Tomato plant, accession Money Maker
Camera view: bottom (45 deg); turntable rotation: 330 degrees
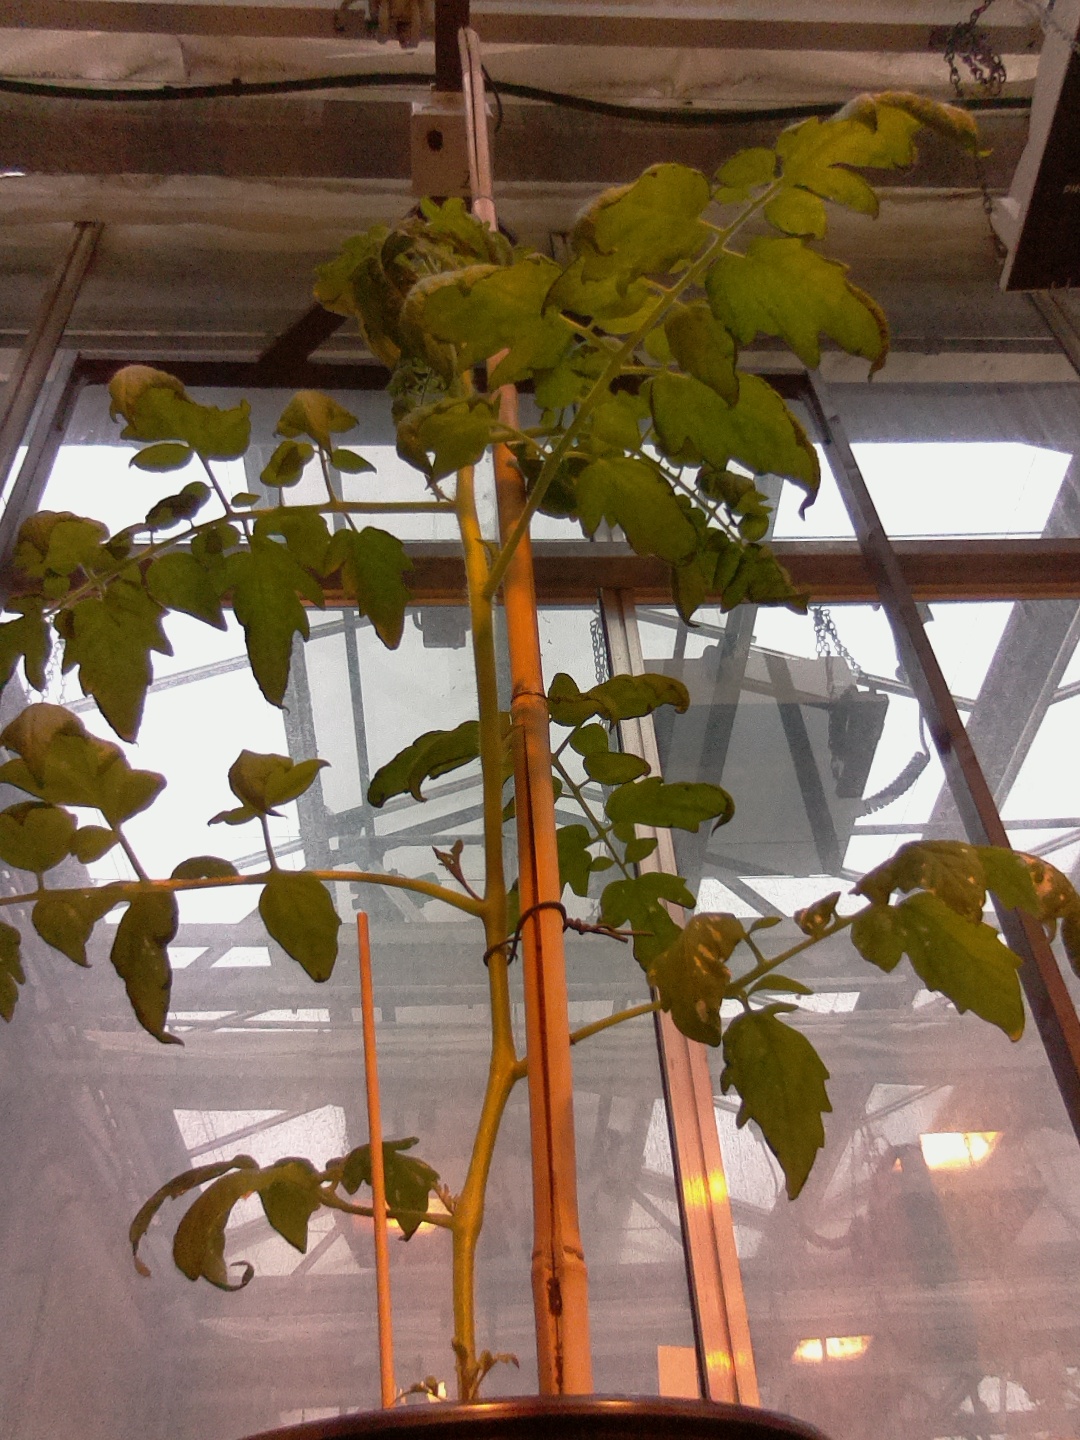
BBCH growth stage 20: First Side shoot start formed